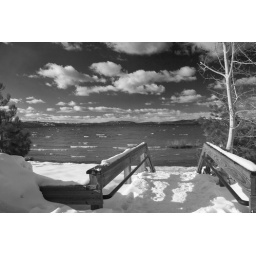
This is Lake Tahoe in black and white (obviously), using the red channel from my picture.